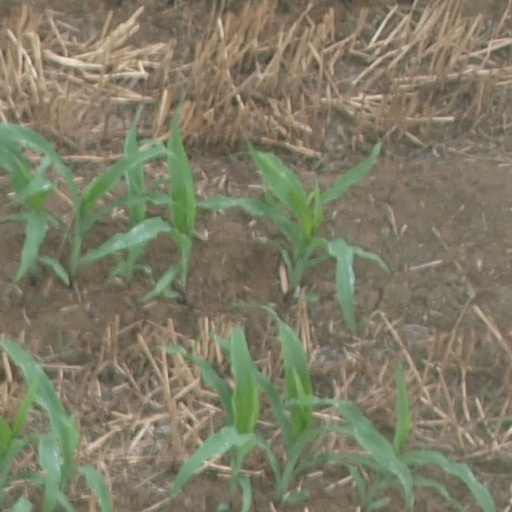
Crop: maize; corn